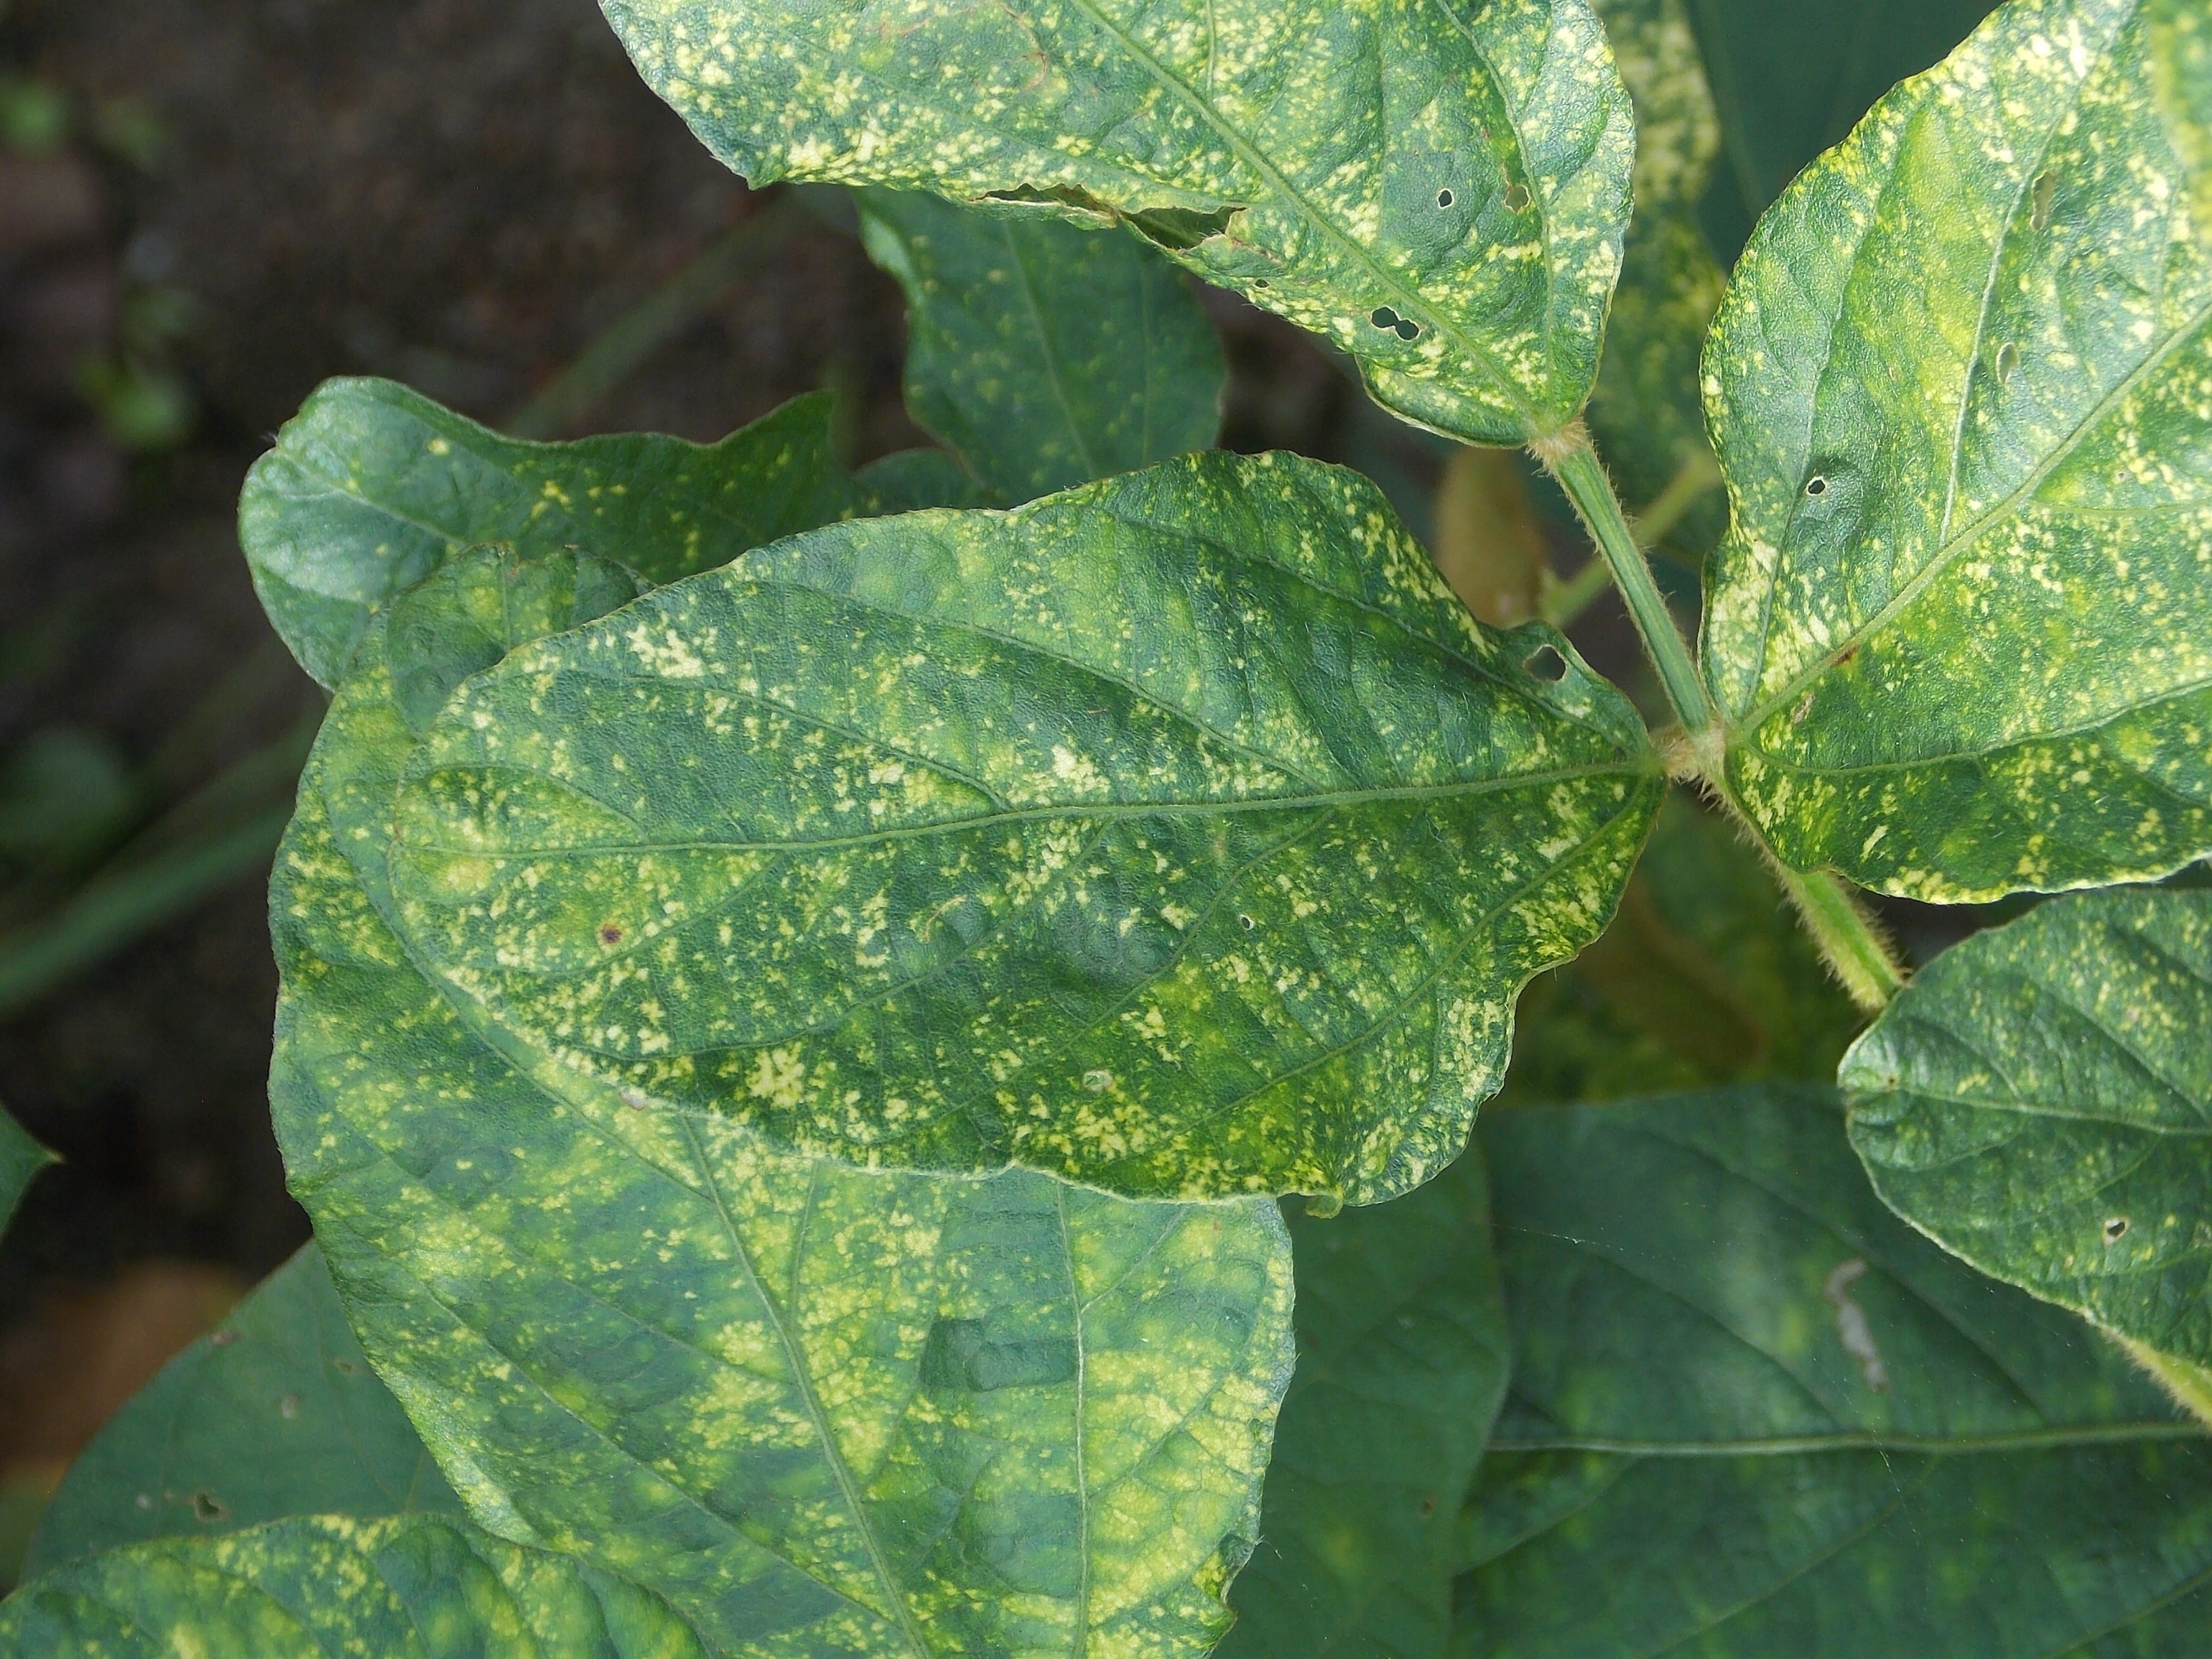
Label: Disease